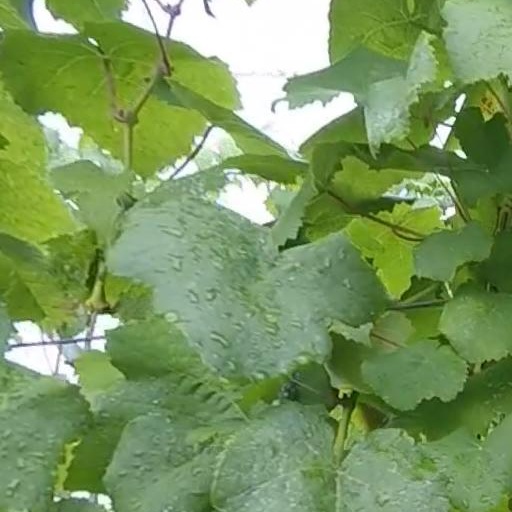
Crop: grape